National Salt Satyagraha Memorial

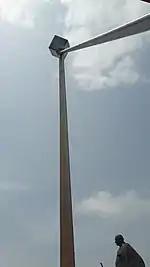
the main Structure from below

The monument is a steel frame in "A" shape, symbolizing two hands. In order to protect it from sea coast weather, it is made up of a non-corroding material. At the apex of the monument, there is a glass cube representing the salt crystal. The cube is illuminated by laser lights at night which creates the illusion of a pyramid. Under the canopy of the cube, there is a high statue of Gandhi projecting the forward march. In 2014, the statue was cast in sixty separate pieces at Mumbai, assembled into one statue and transported to Dandi, taking more than two years to complete. It is sculpted by Sadashiv Sathe.